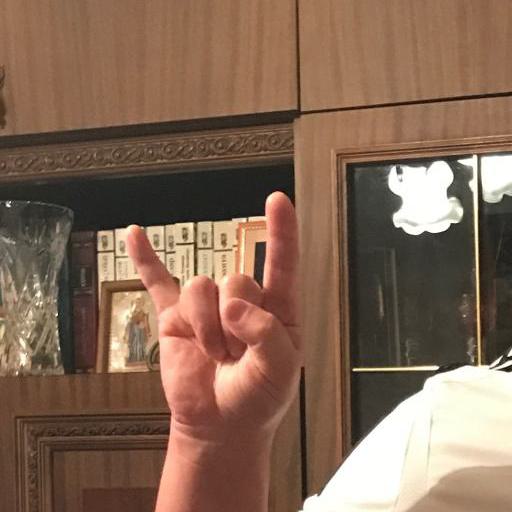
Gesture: rock